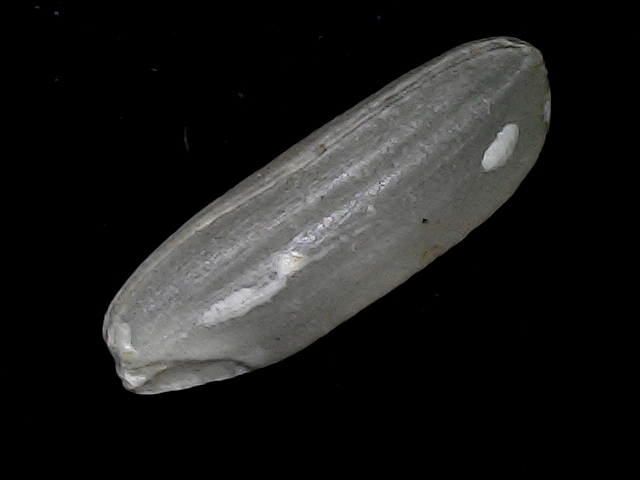
Rice variety: BD85